Muslim conquests of Afghanistan

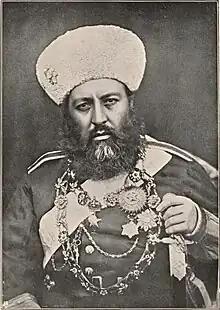
Amir Abdur Rahman Khan

The campaigns of Timur are recorded by Zafarnama, written by Sharaf ad-Din Ali Yazdi, which is based on another work. On his way to India, Timur attacked the Siyah-Posh in 1398 AD after receiving complaints from the trading city of Andarab about the raids by the Kafirs. He penetrated Kafiristan from Khawak pass and restored an old fortress there. He personally proceeded against the Kator region, which extended from Kabul to Kashmir.